Answer in natural language. Considering the relative positions, is dark brown wooden bunk bed with blue bedding above or below light blue colour dresser birkeland? Choose between the following options: above or below
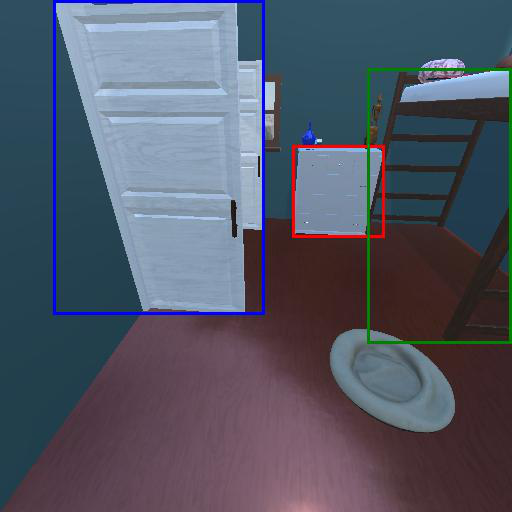
<answer>below</answer>